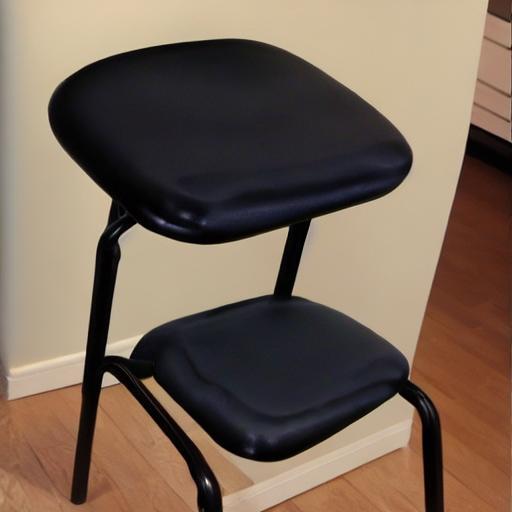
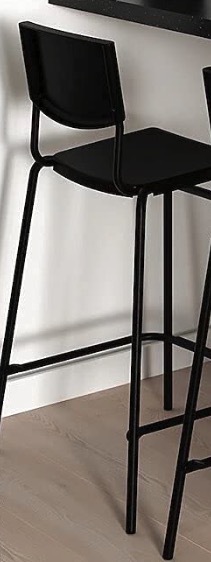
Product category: stool
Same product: no